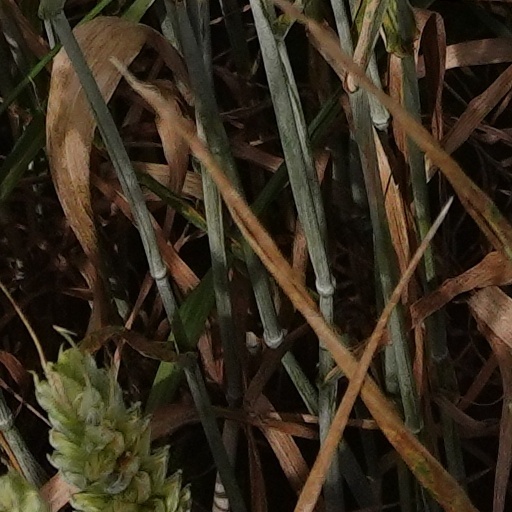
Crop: wheat